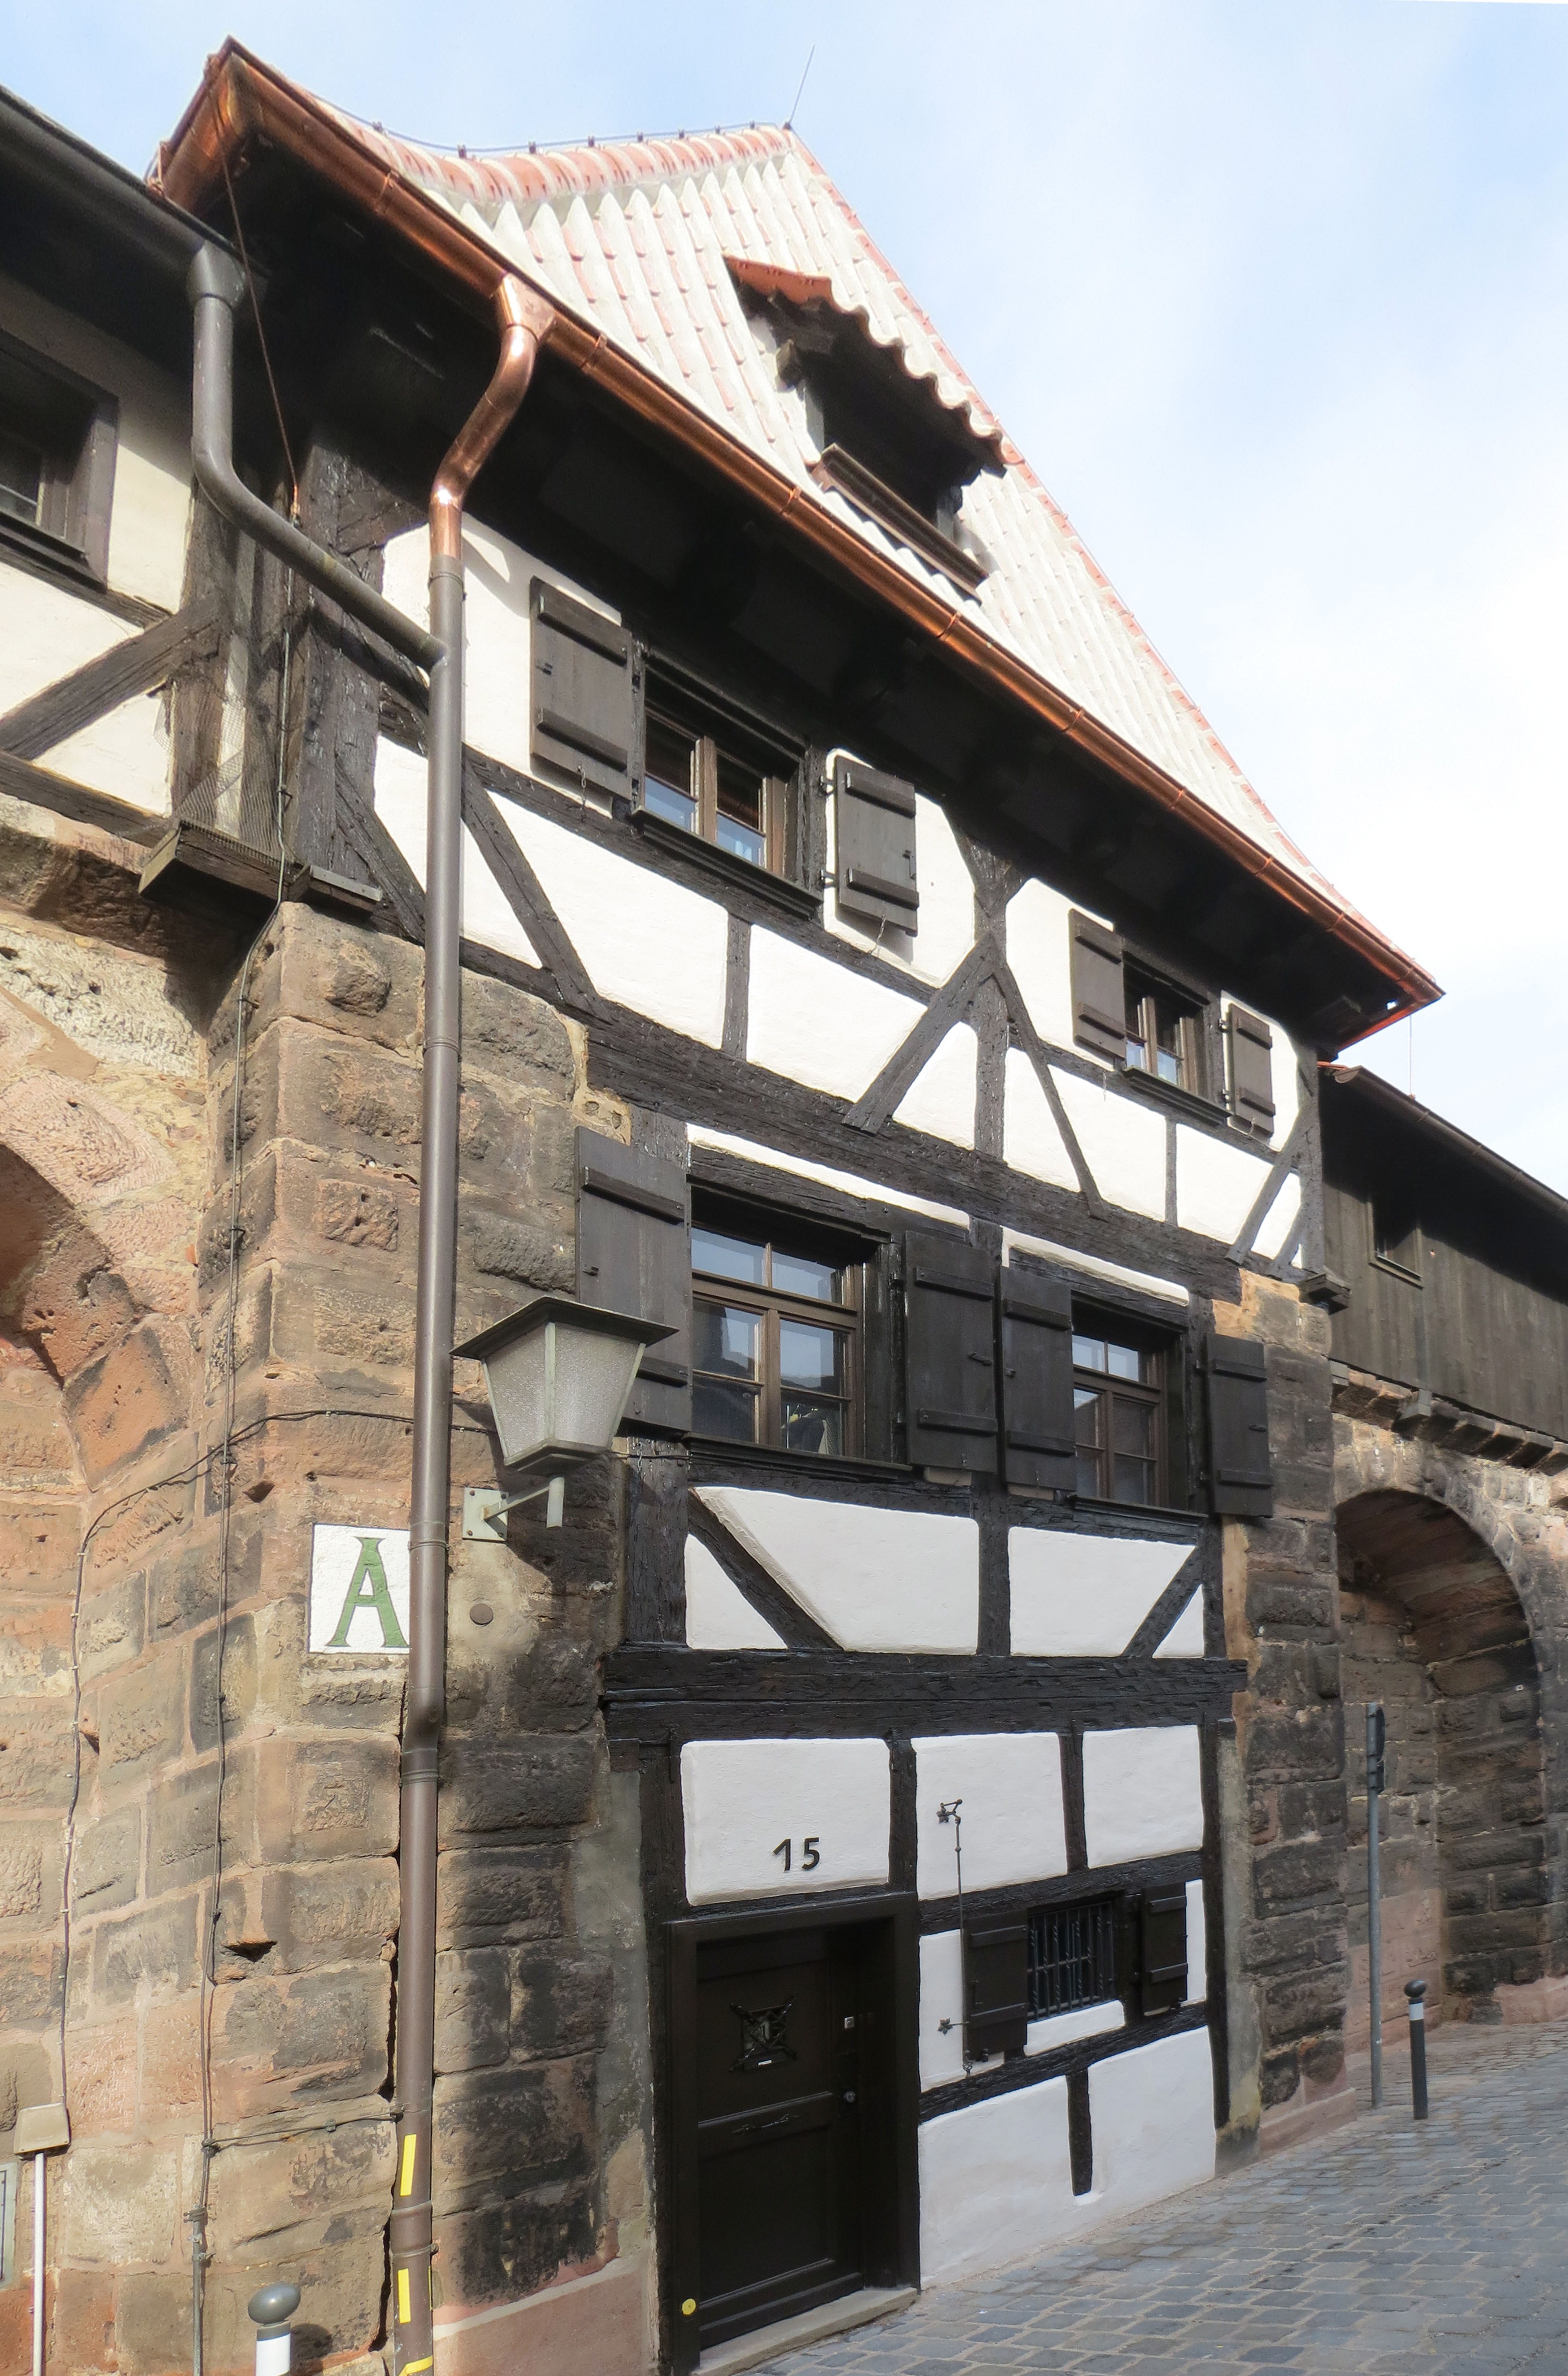
architecture, house, roof, home, cottage, castle, facade, property, estate, middle ages, nuremberg, fachwerkhaus, truss, castle wall